Hajde da se volimo (film series)

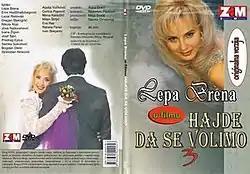
VHS cassette tapes for film Hajde da se volimo 3 (1990)

The false story in the newspaper about the marriage of Lepa Brena to a wealthy Australian, they will try to take advantage of various types to check the news and to get a good salary and a bet that even some fairly well and get rich.